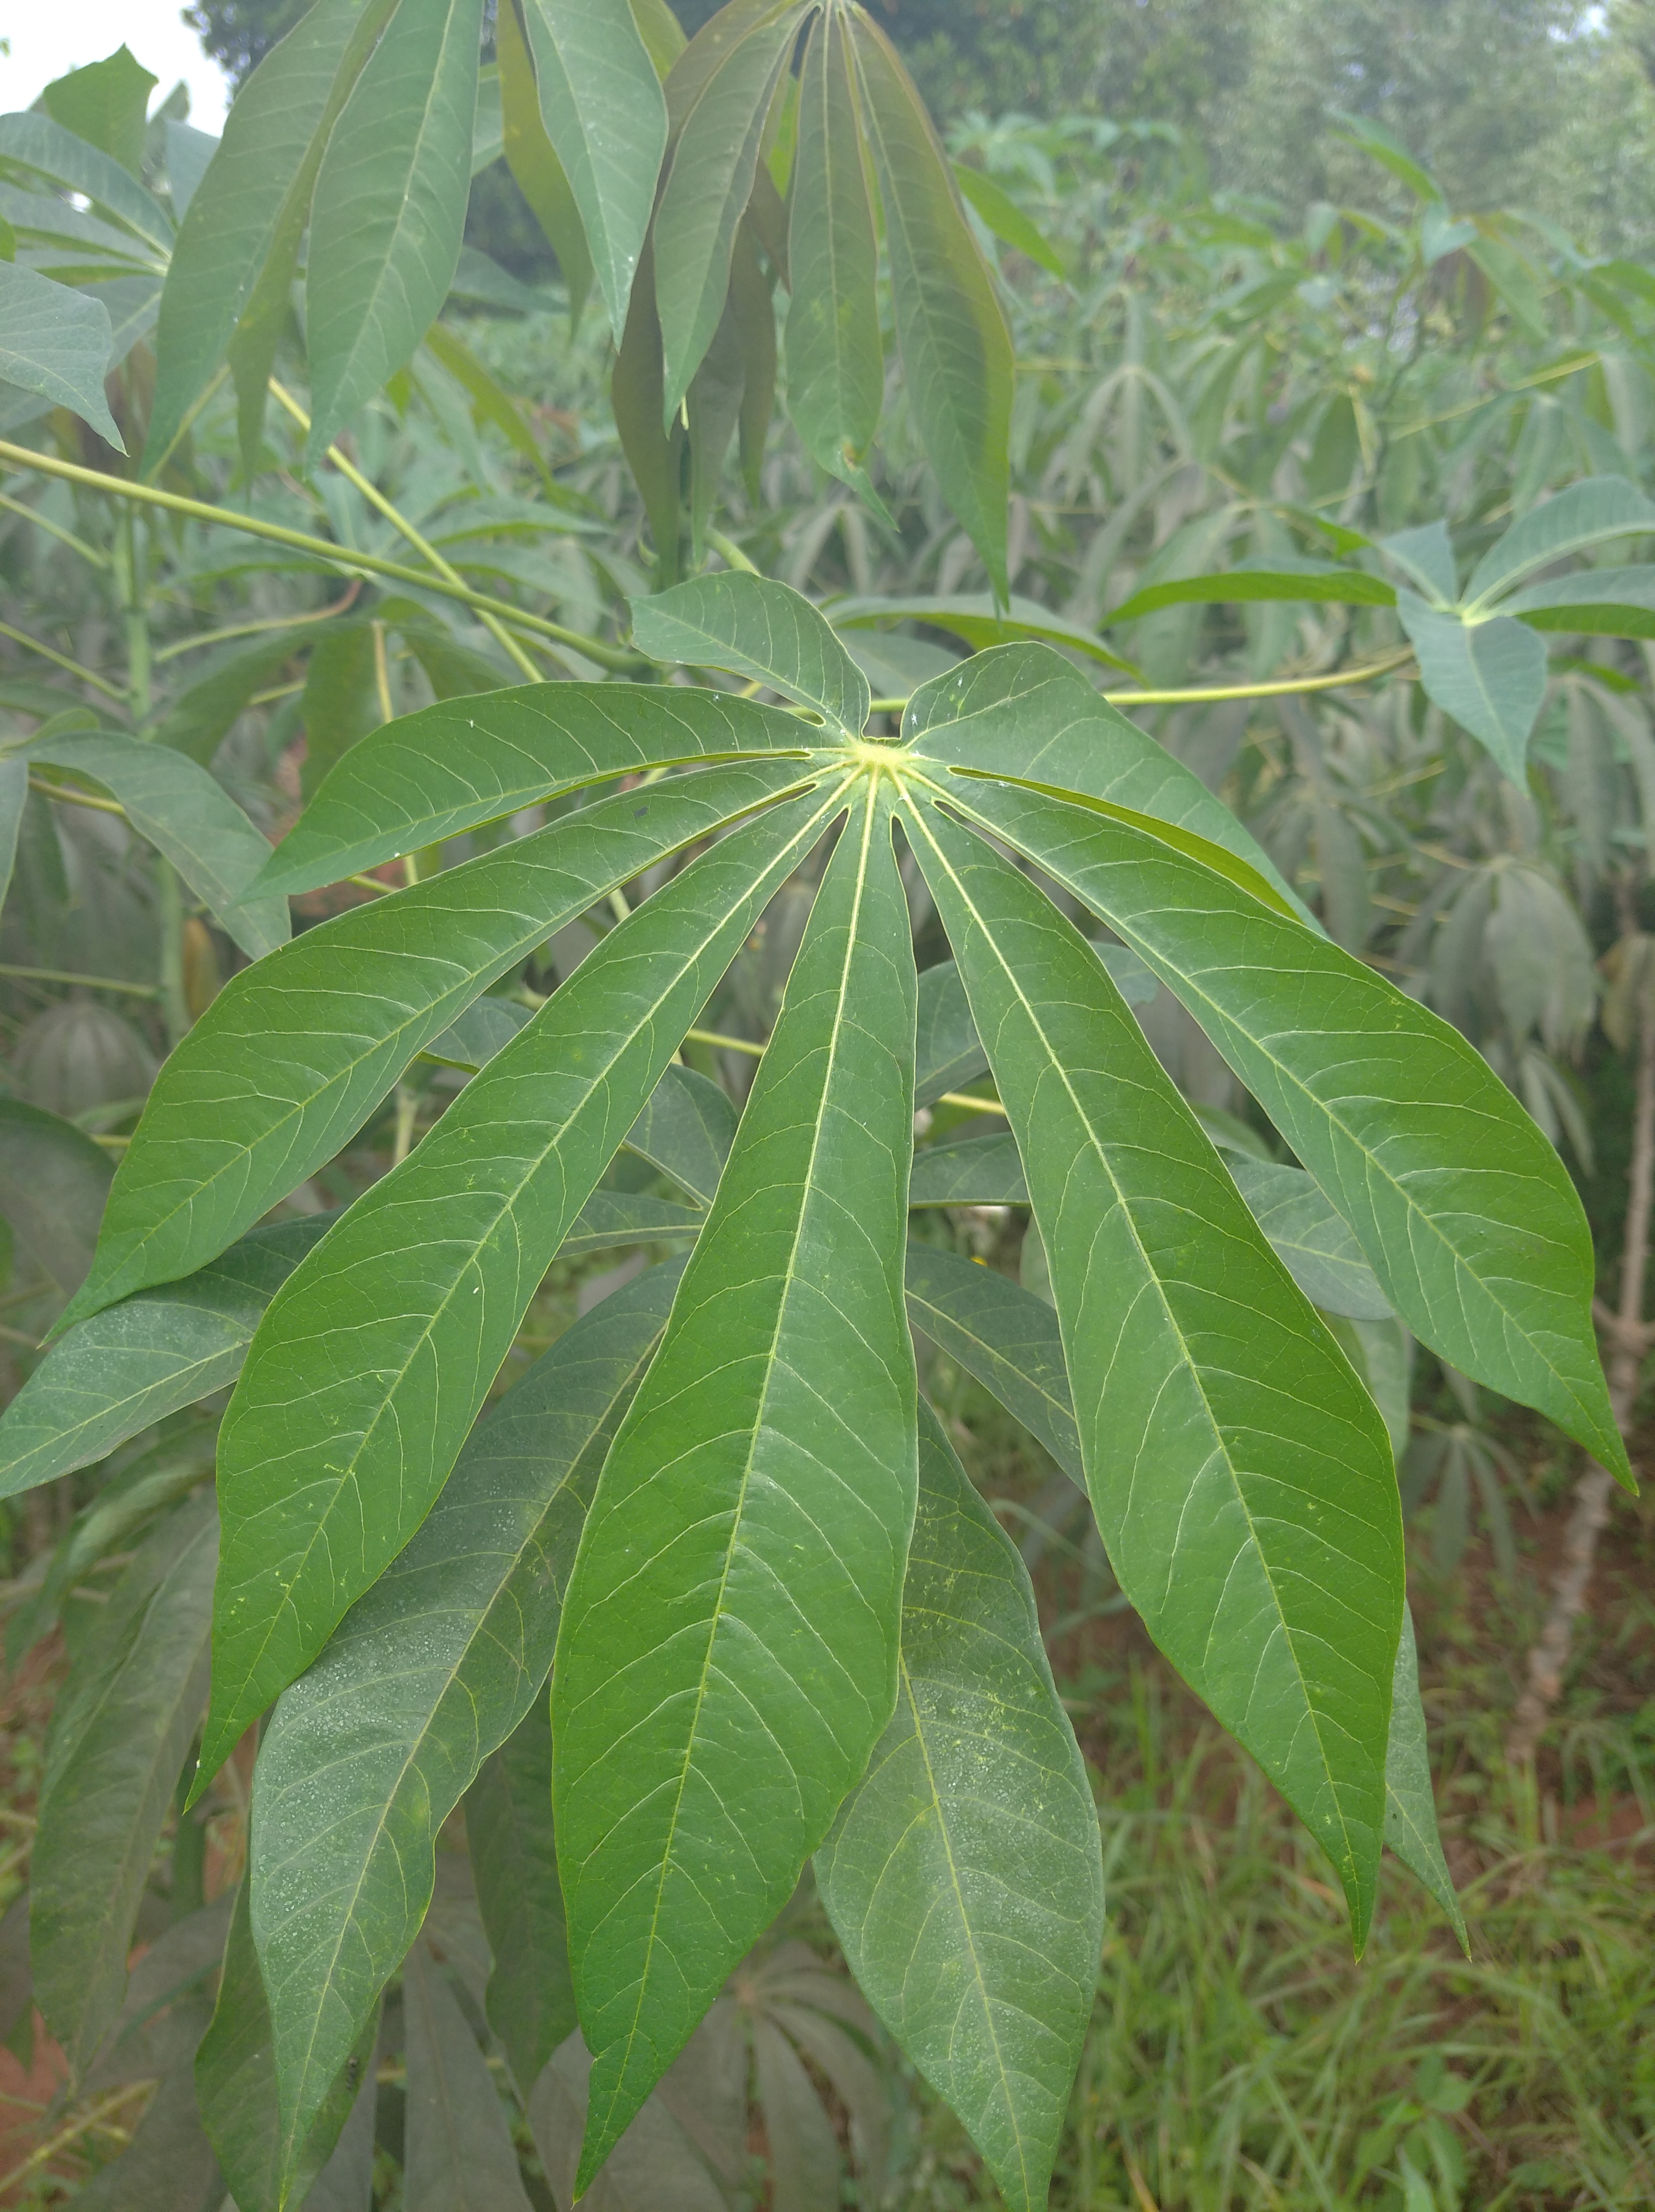
Label: healthy